Chaung-U Township

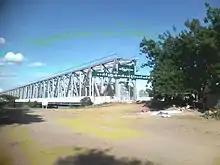
Sin Phyu Shin Bridge (Chaung-U)

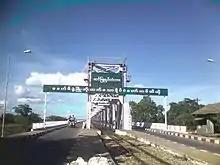
Sin Phyu Shin Bridge for public transportation

Yar Kyi (ယာကြီးကျေးရွာ), also Yar Gyi, Yargyi and Yargi village, is an important stopover on the India–Myanmar–Thailand Trilateral Highway. On 11 April 2018, Yagyi-Kalewa section was finally awarded to Punj Lylloyd, to be completed in 3 years by April 2021 for Rs.1,177 crore in Engineering, procurement, and construction (EPC) mode under a special purpose vehicle. It will be an international standard highway with two-lane in each direction with paved shoulders, entailing 6 truck stops, 20 bus stops and passenger shelters, 1 rest area, strengthening of 4 existing major bridges and 9 existing minor bridges, and construction of 3 new major bridges and 2 new minor bridges.